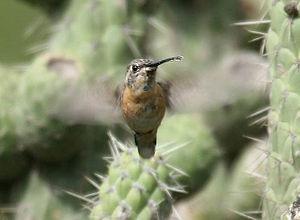
Le Colibri de Fanny, anciennement Colibri fanny, est une espèce de colibris présents en Équateur et au Pérou. C'est la seule espèce du genre Myrtis.